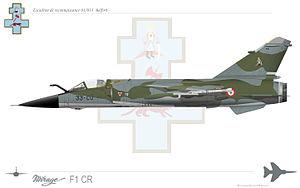
L'escadron de drones 1/33 Belfort, créé en 2010, est le premier escadron de drones militaires de l'Armée française.